Samuel Kuffour

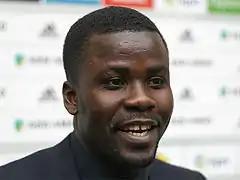
Kuffour in 2010

Samuel Osei Kuffour (born 3 September 1976) is a Ghanaian former professional footballer who played as a centre-back.